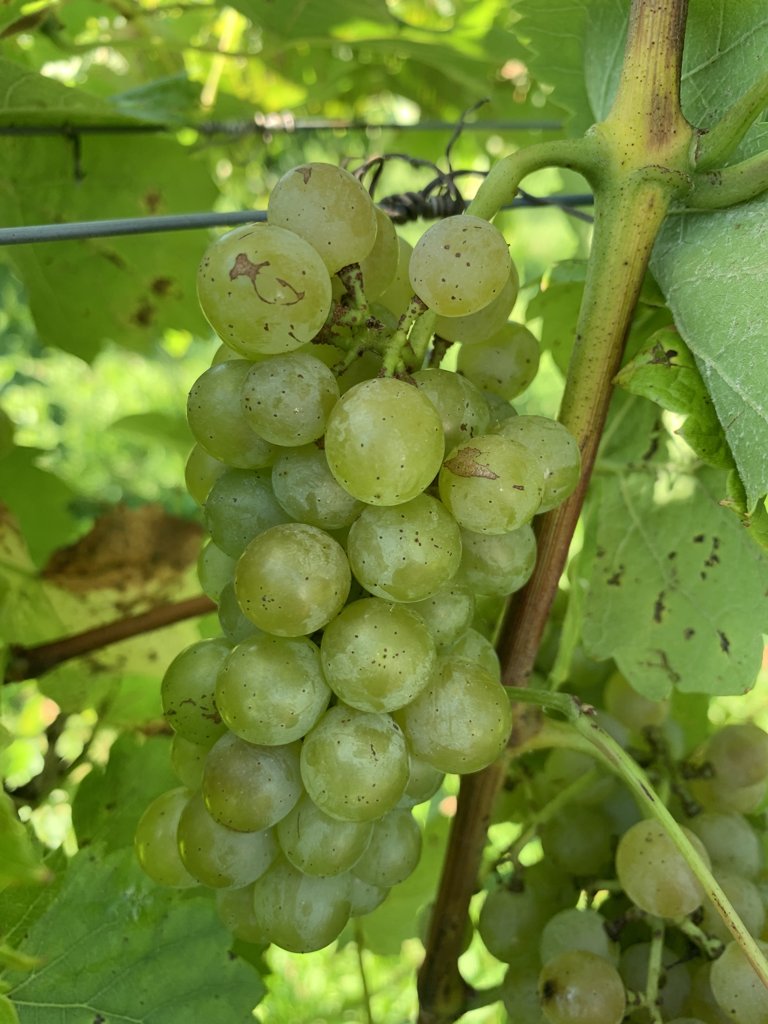
Berries visible: 53
Grape clusters: 2